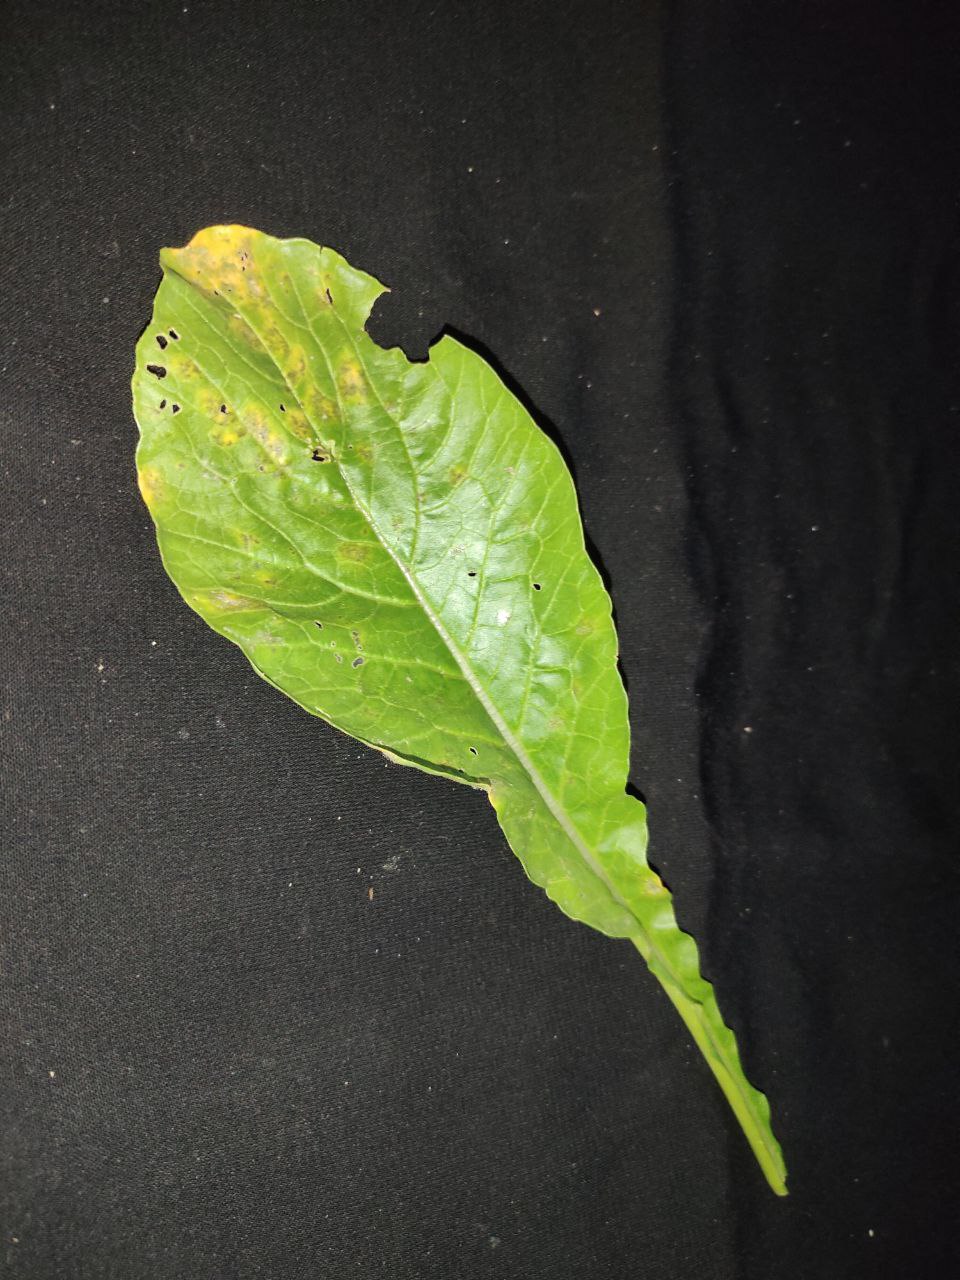
Label: Downey mildew